Soda lake

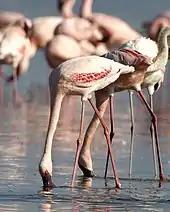
Lesser flamingos ("Phoenicopterus minor") feeding on cyanobacteria in Lake Nakuru, Kenya

In general, the microbial biodiversity of soda lakes is relatively poorly studied. Many studies have focused on the primary producers, namely the photosynthesizing cyanobacteria or eukaryotic algae (see Carbon cycle). As studies have traditionally relied on microscopy, identification has been hindered by the fact that many soda lakes harbour poorly studied species, unique to these relatively unusual habitats and in many cases thought to be endemic, i.e. existing only in one lake. The morphology (appearance) of algae and other organisms may also vary from lake to lake, depending on local conditions, making their identification more difficult, which has probably led to several instances of taxonomic confusions in the scientific literature.